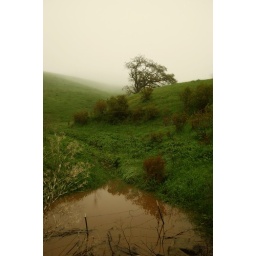
Tree in fog with brown water